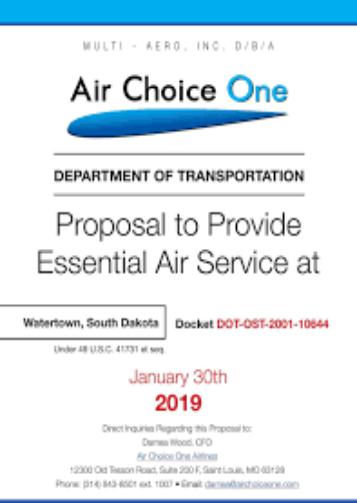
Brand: Air Choice One Airlines
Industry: Transportation